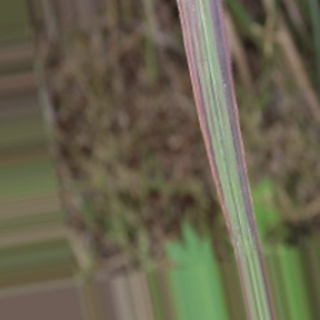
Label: sugarcane_bacterial_blight